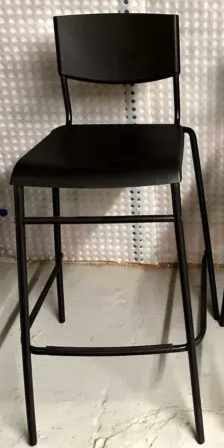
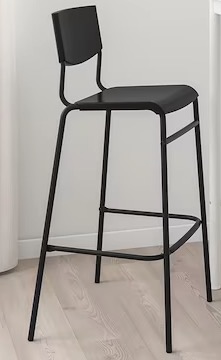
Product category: stool
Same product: yes